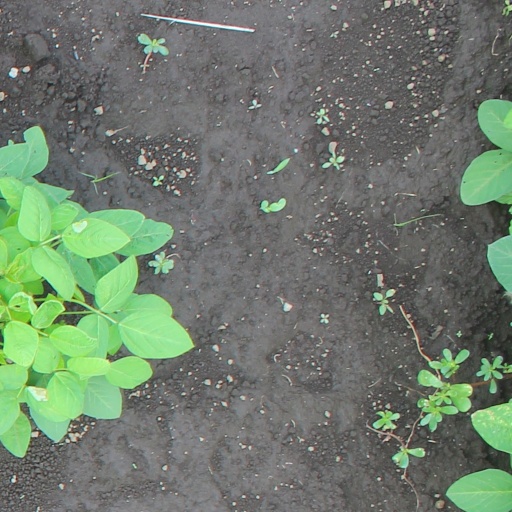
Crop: soybean